LGBTQ literature in New Zealand

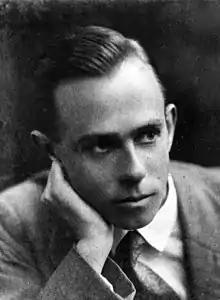
New Zealand writer Norrys Davey, whose pseudonym Frank Sargeson would later become his official name

Frank Sargeson, in his early works, depicted relationships between men that English readers interpreted as having overtones related to homosexuality, while New Zealanders saw his stories as examples of realism.